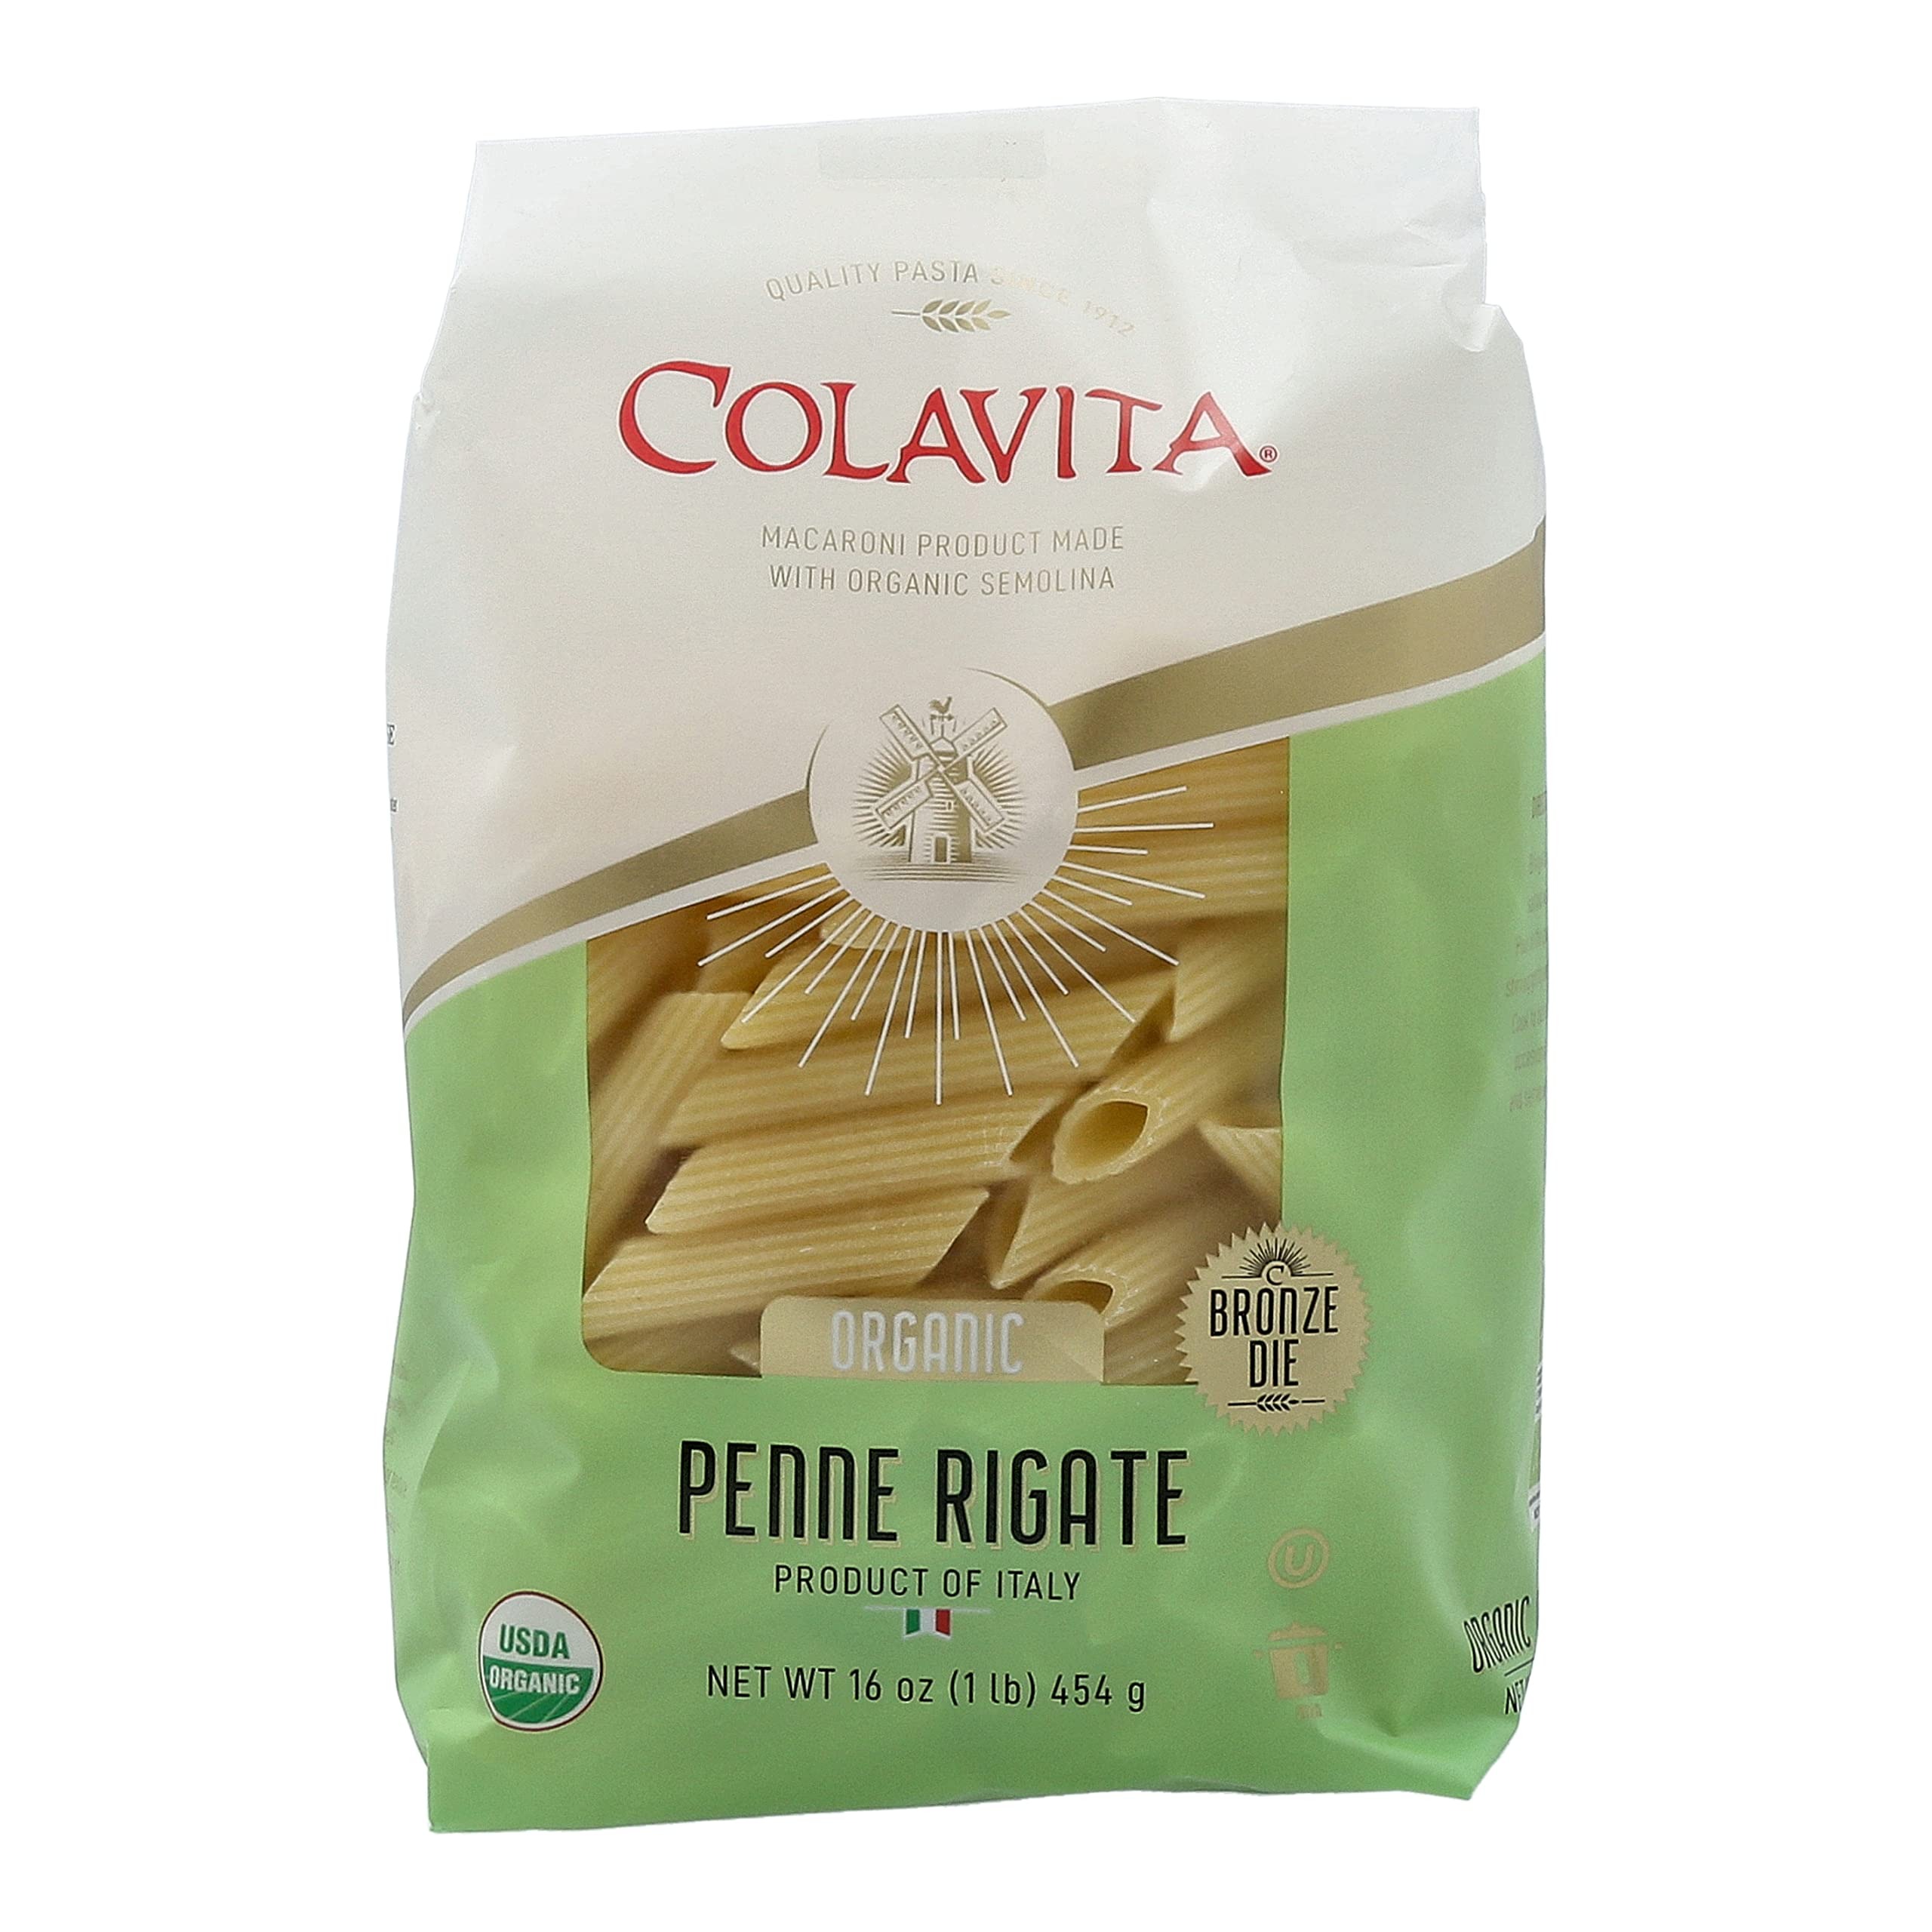
Item Name: Colavita Pasta - Organic Penne Rigate, 1 Pound - Pack of 20
Bullet Point 1: 100% durum wheat
Bullet Point 2: Authentic Italian pasta with superb flavor, texture and color
Bullet Point 3: No artificial ingredients
Bullet Point 4: USDA Organic
Bullet Point 5: Product of Italy
Value: 320.0
Unit: Ounce

Price: 39.275